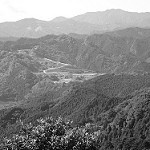
Label: B & W